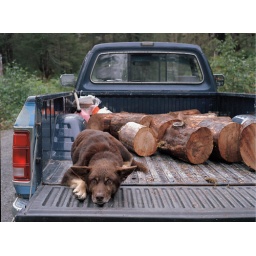
Dog in bed of truck horizontal, 2007